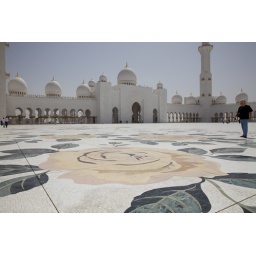
Grand Mosque, Abu Dhabi. All the flower patterns in the floor are semi-precious stones!